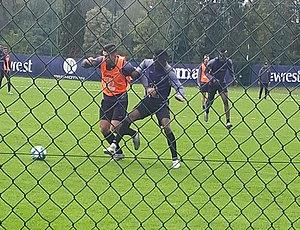
Kouloúris durant une session d'entraînement avec le Toulouse FC le mercredi 6 novembre 2019.
Efthýmios « Efthýmis » Kouloúris, né le 6 mars 1996 à Skydra en Grèce, est un footballeur international grec qui évolue au poste d'avant-centre au Toulouse FC.